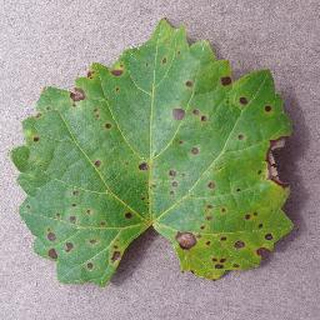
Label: grape_black_rot